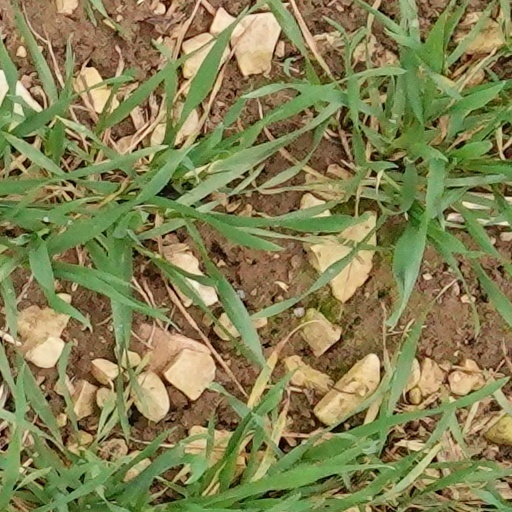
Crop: wheat